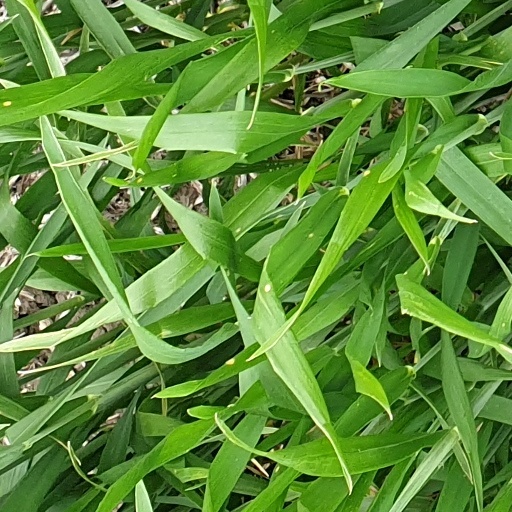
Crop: wheat